Mont Ventoux Dénivelé Challenge

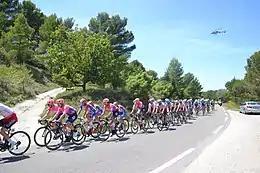
Mont Ventoux Dénivelé Challenges 2019: peloton on the climb to Blauvac

In 2023, the race joined the UCI ProSeries. The event was not held in 2024, as the proposed date clashed with the 2024 Summer Olympics torch relay held in the location, while the 2025 event was cancelled due to financial reasons.